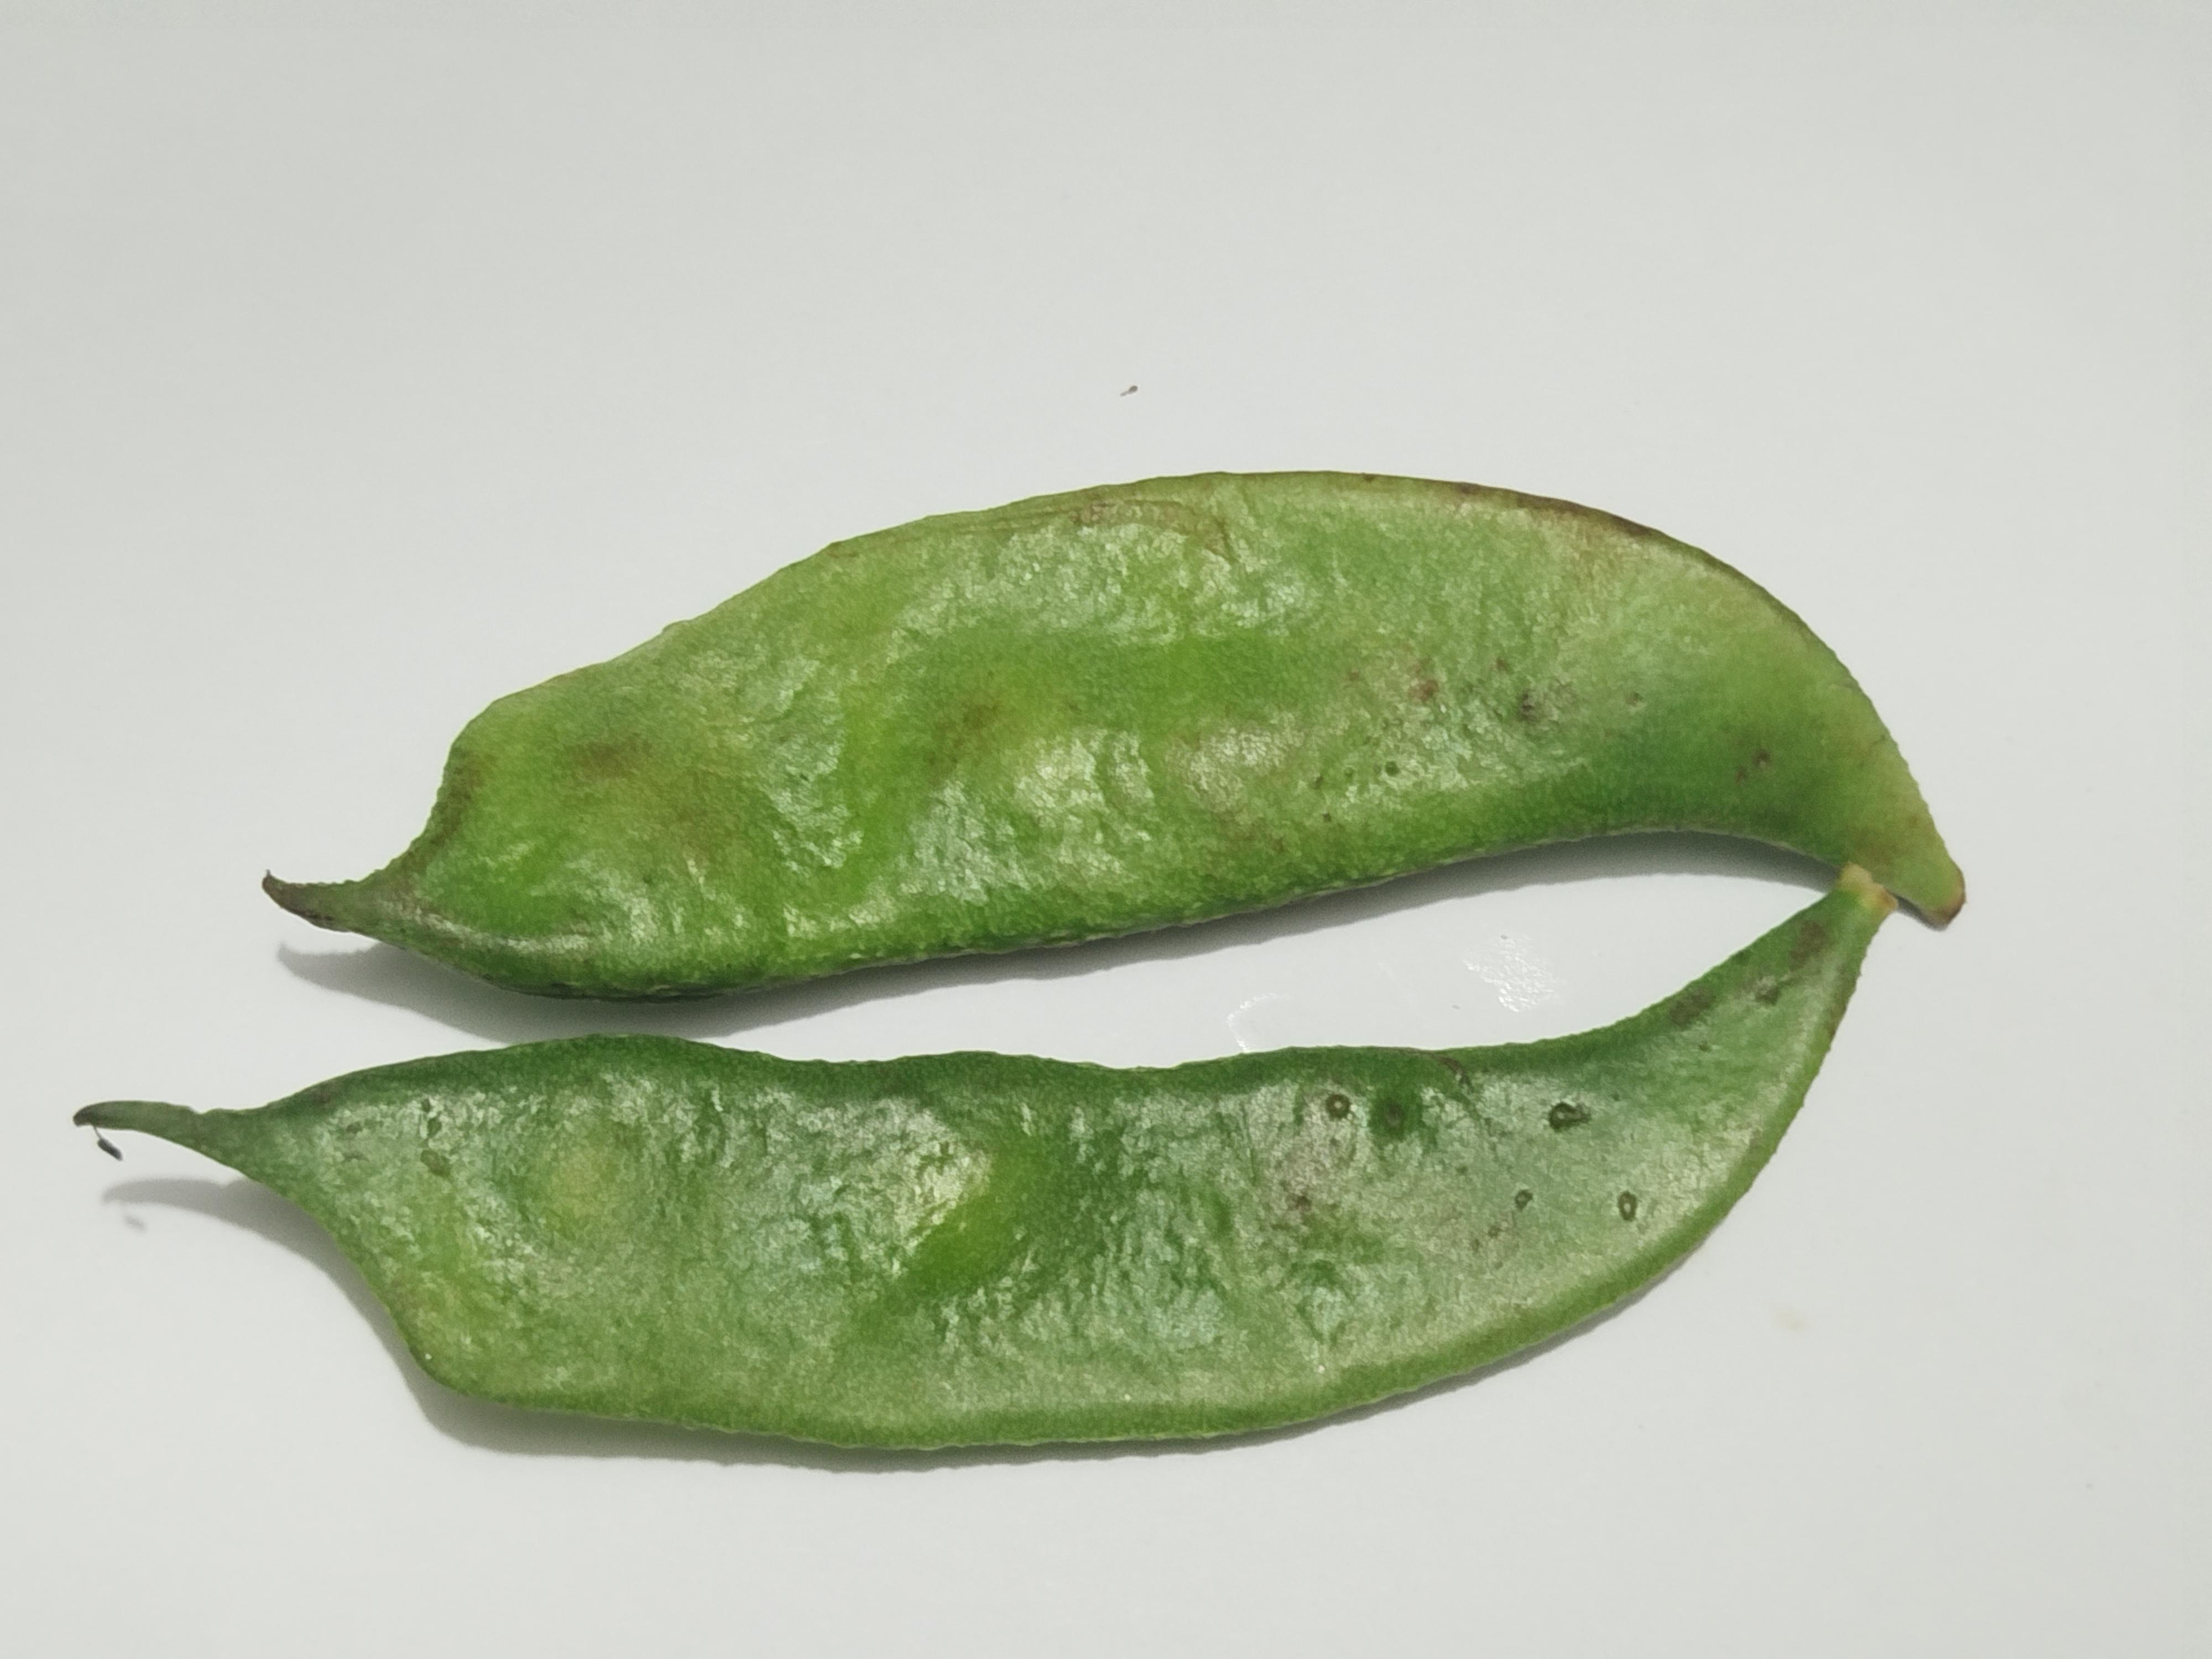
Label: Bean